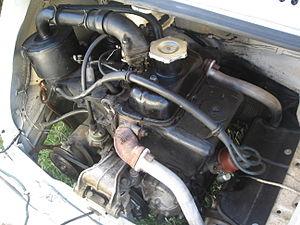
Un moteur bicylindre en ligne, également connu sous le nom de bicylindre vertical, twin parallèle ou bicylindre parallèle, est un moteur à piston à deux cylindres dont les cylindres sont disposés côte à côte et ses pistons reliés à un vilebrequin commun. Comparés aux bicylindres en V et aux bicylindres à plat, les bicylindres en ligne sont plus compacts, plus simples et généralement moins coûteux à fabriquer, mais peuvent générer plus de vibrations pendant le fonctionnement.